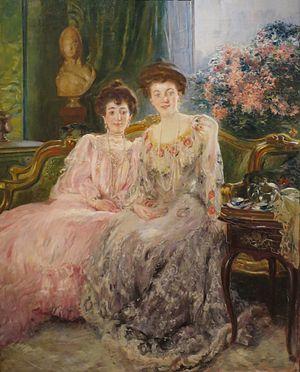
Albert Besnard, né le 2 juin 1849 à Paris, où il est mort le 4 décembre 1934, est un peintre et graveur français.